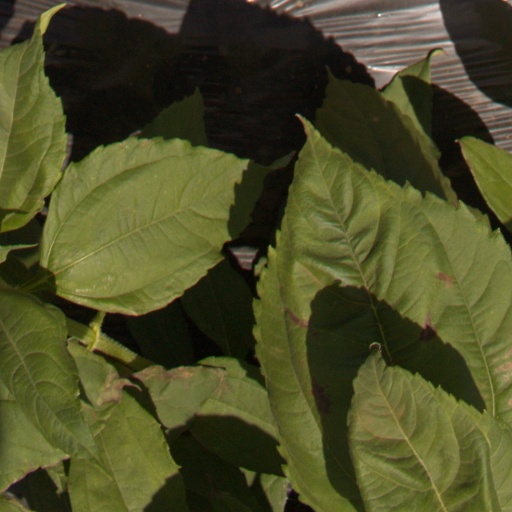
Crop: Jerusalem artichoke